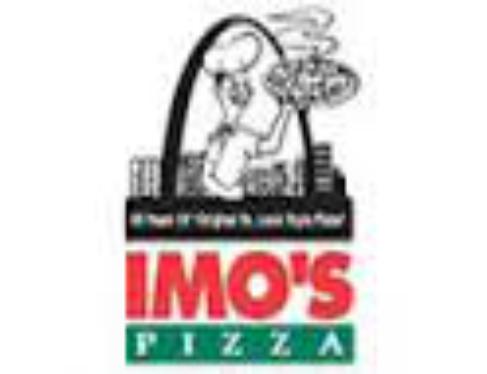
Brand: Imo's Pizza
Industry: Food